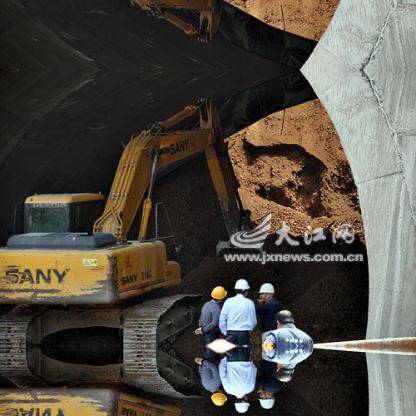
Objects in the image:
label: helmet
label: helmet
label: helmet
label: head
label: person
label: person
label: person
label: person
label: helmet
label: helmet
label: helmet
label: head
label: person
label: person
label: person
label: person